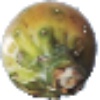
Label: cactus_fruit